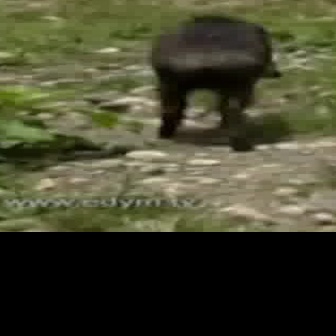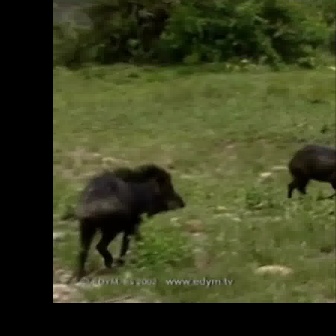
  Please identify the target specified by the bounding box [143,11,284,152] in the first image and locate it in the second image. Return the coordinates in [x_min,y_min,x_max,y_max] format.
Answer: [68,163,185,281]